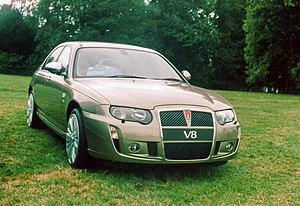
Pictured at Ragley Hall, 11th July 2004
La Rover 75 est une berline de type familiale et routière haut-de-gamme produite par le constructeur automobile britannique Rover de 1999 à 2005 et destinée à remplacer les 600 et 800.